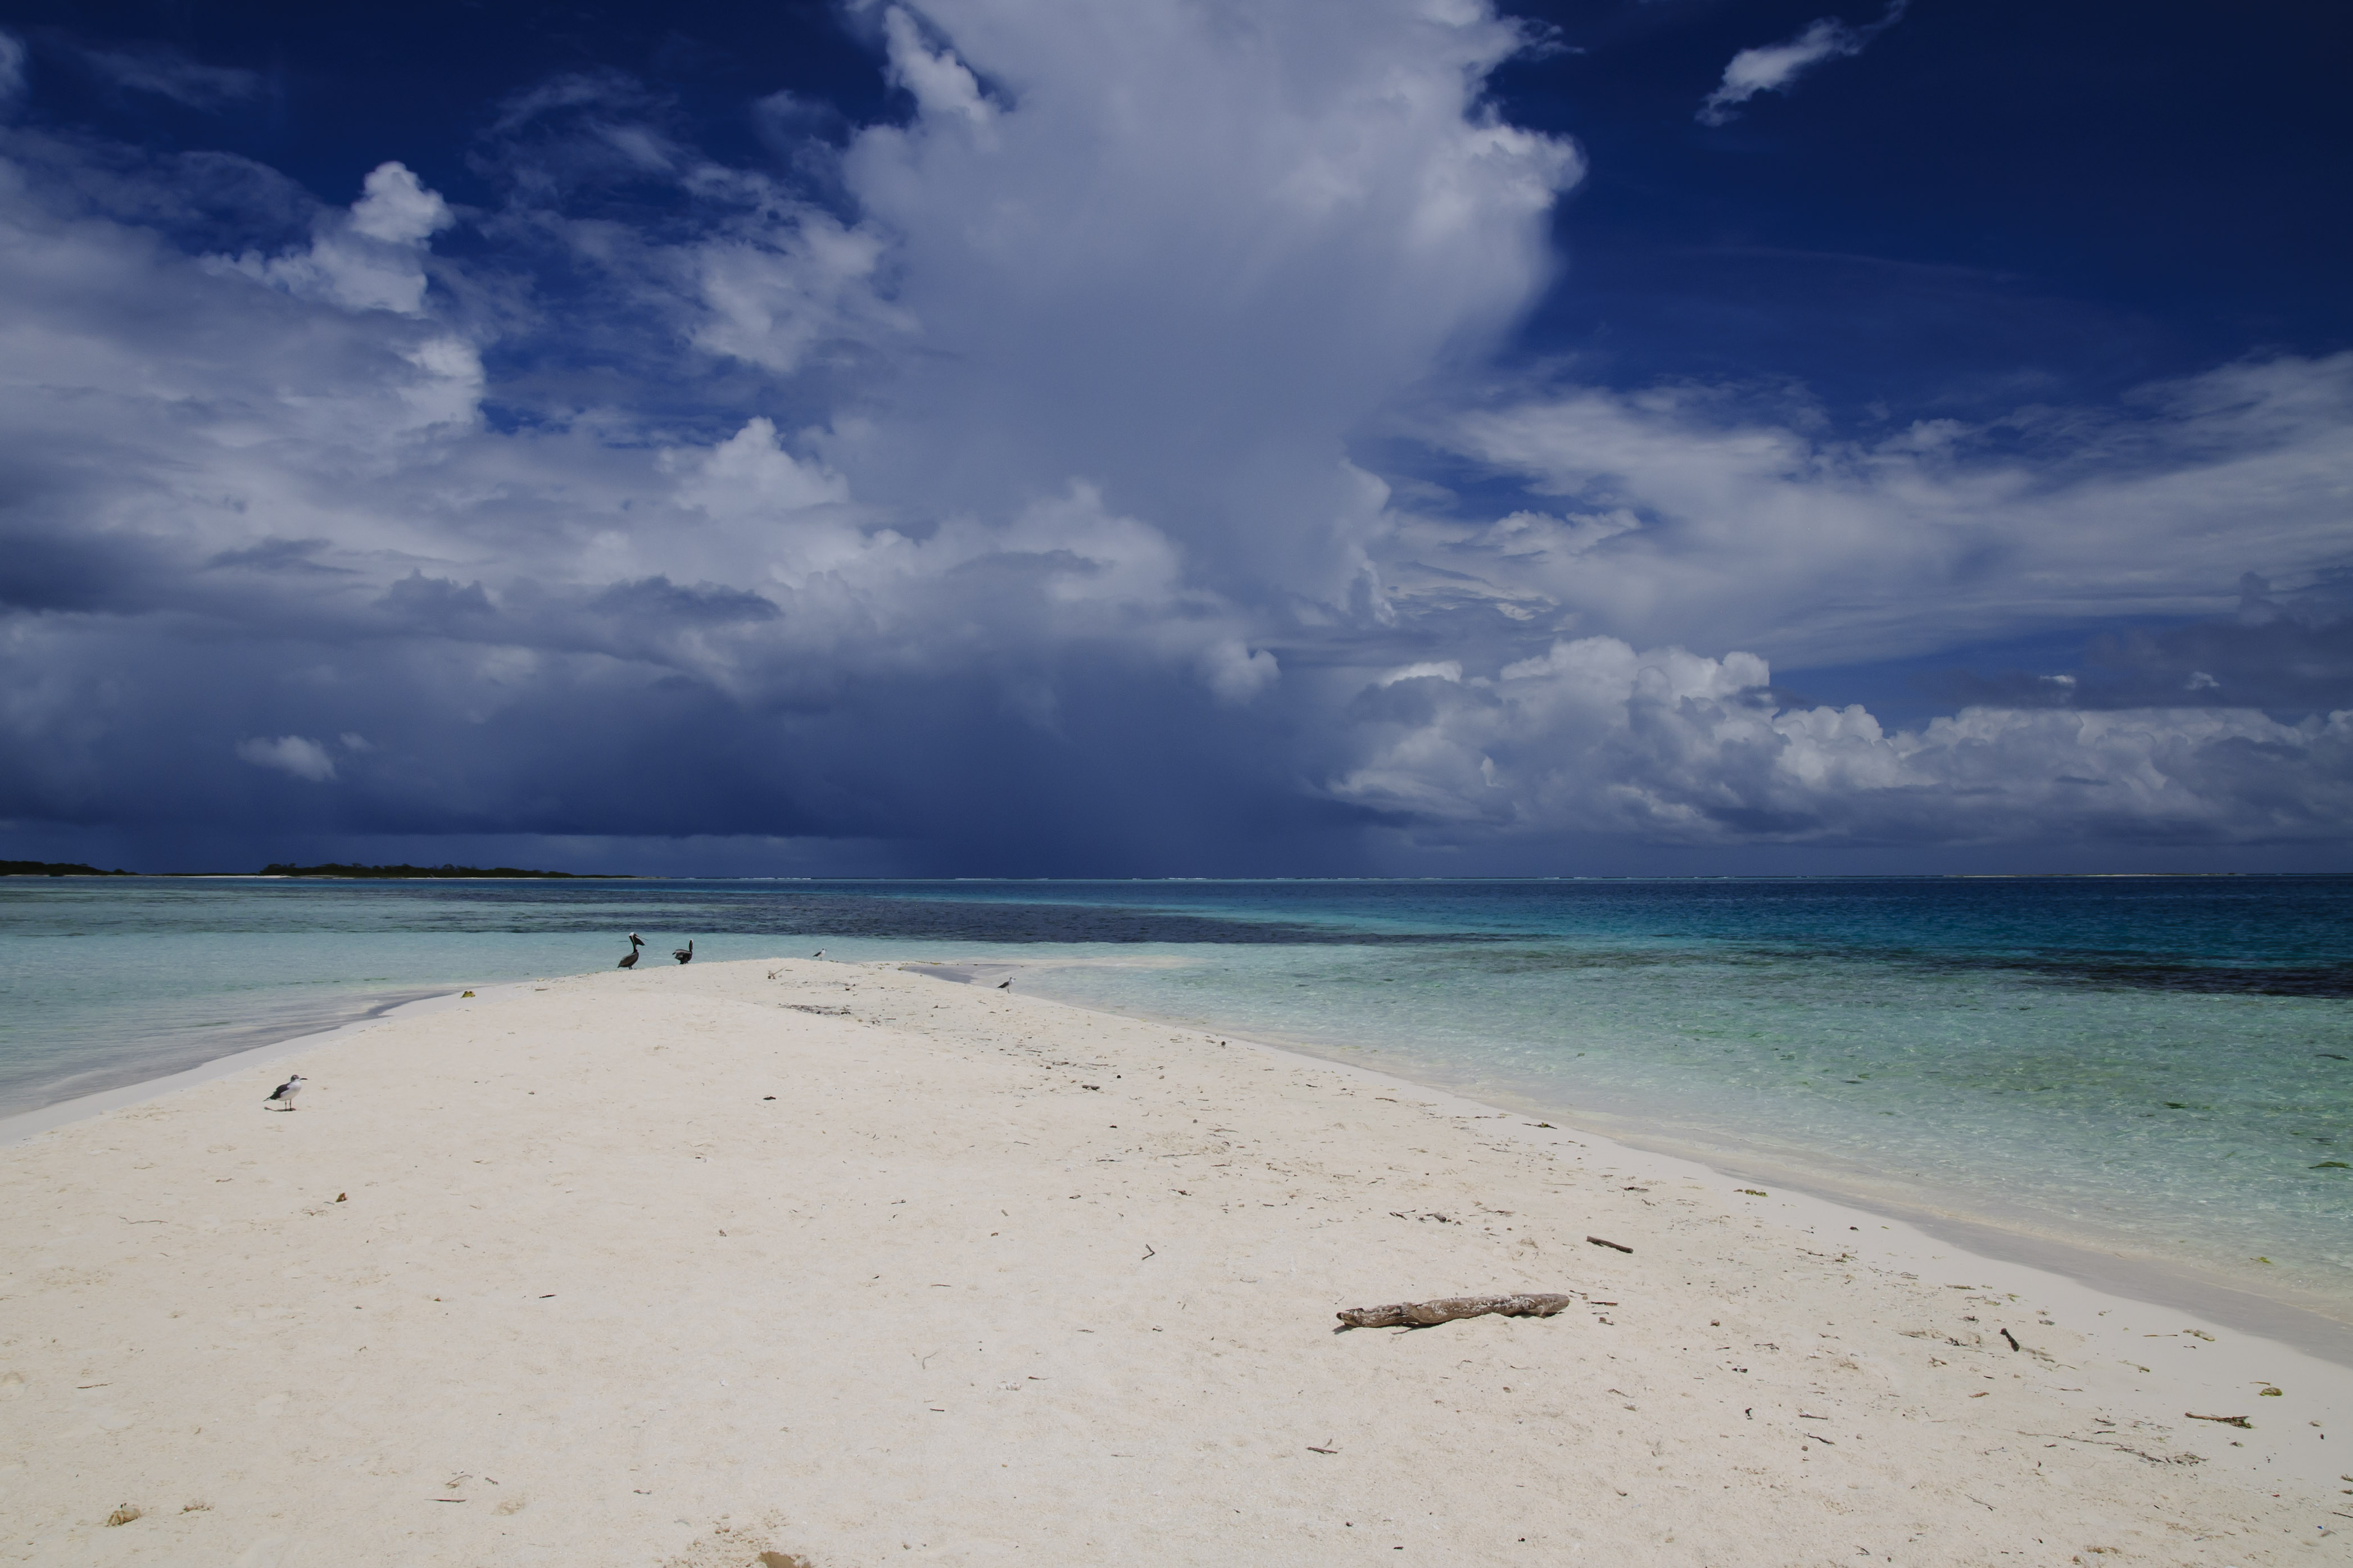
beach, sea, coast, sand, ocean, horizon, cloud, sky, sunlight, shore, wave, vacation, lagoon, bay, island, nikon, body of water, venezuela, caribbean, cape, d300, losroques, wind wave